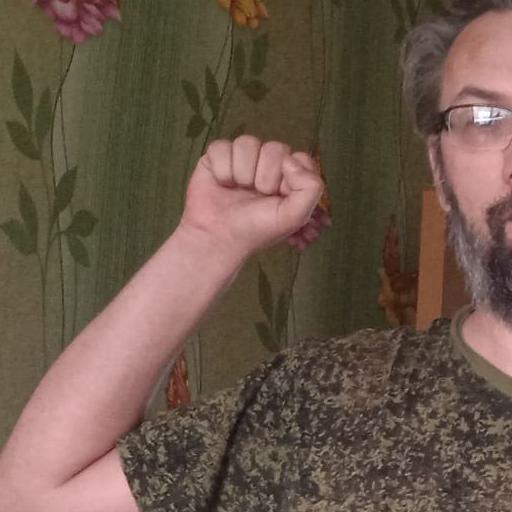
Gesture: fist